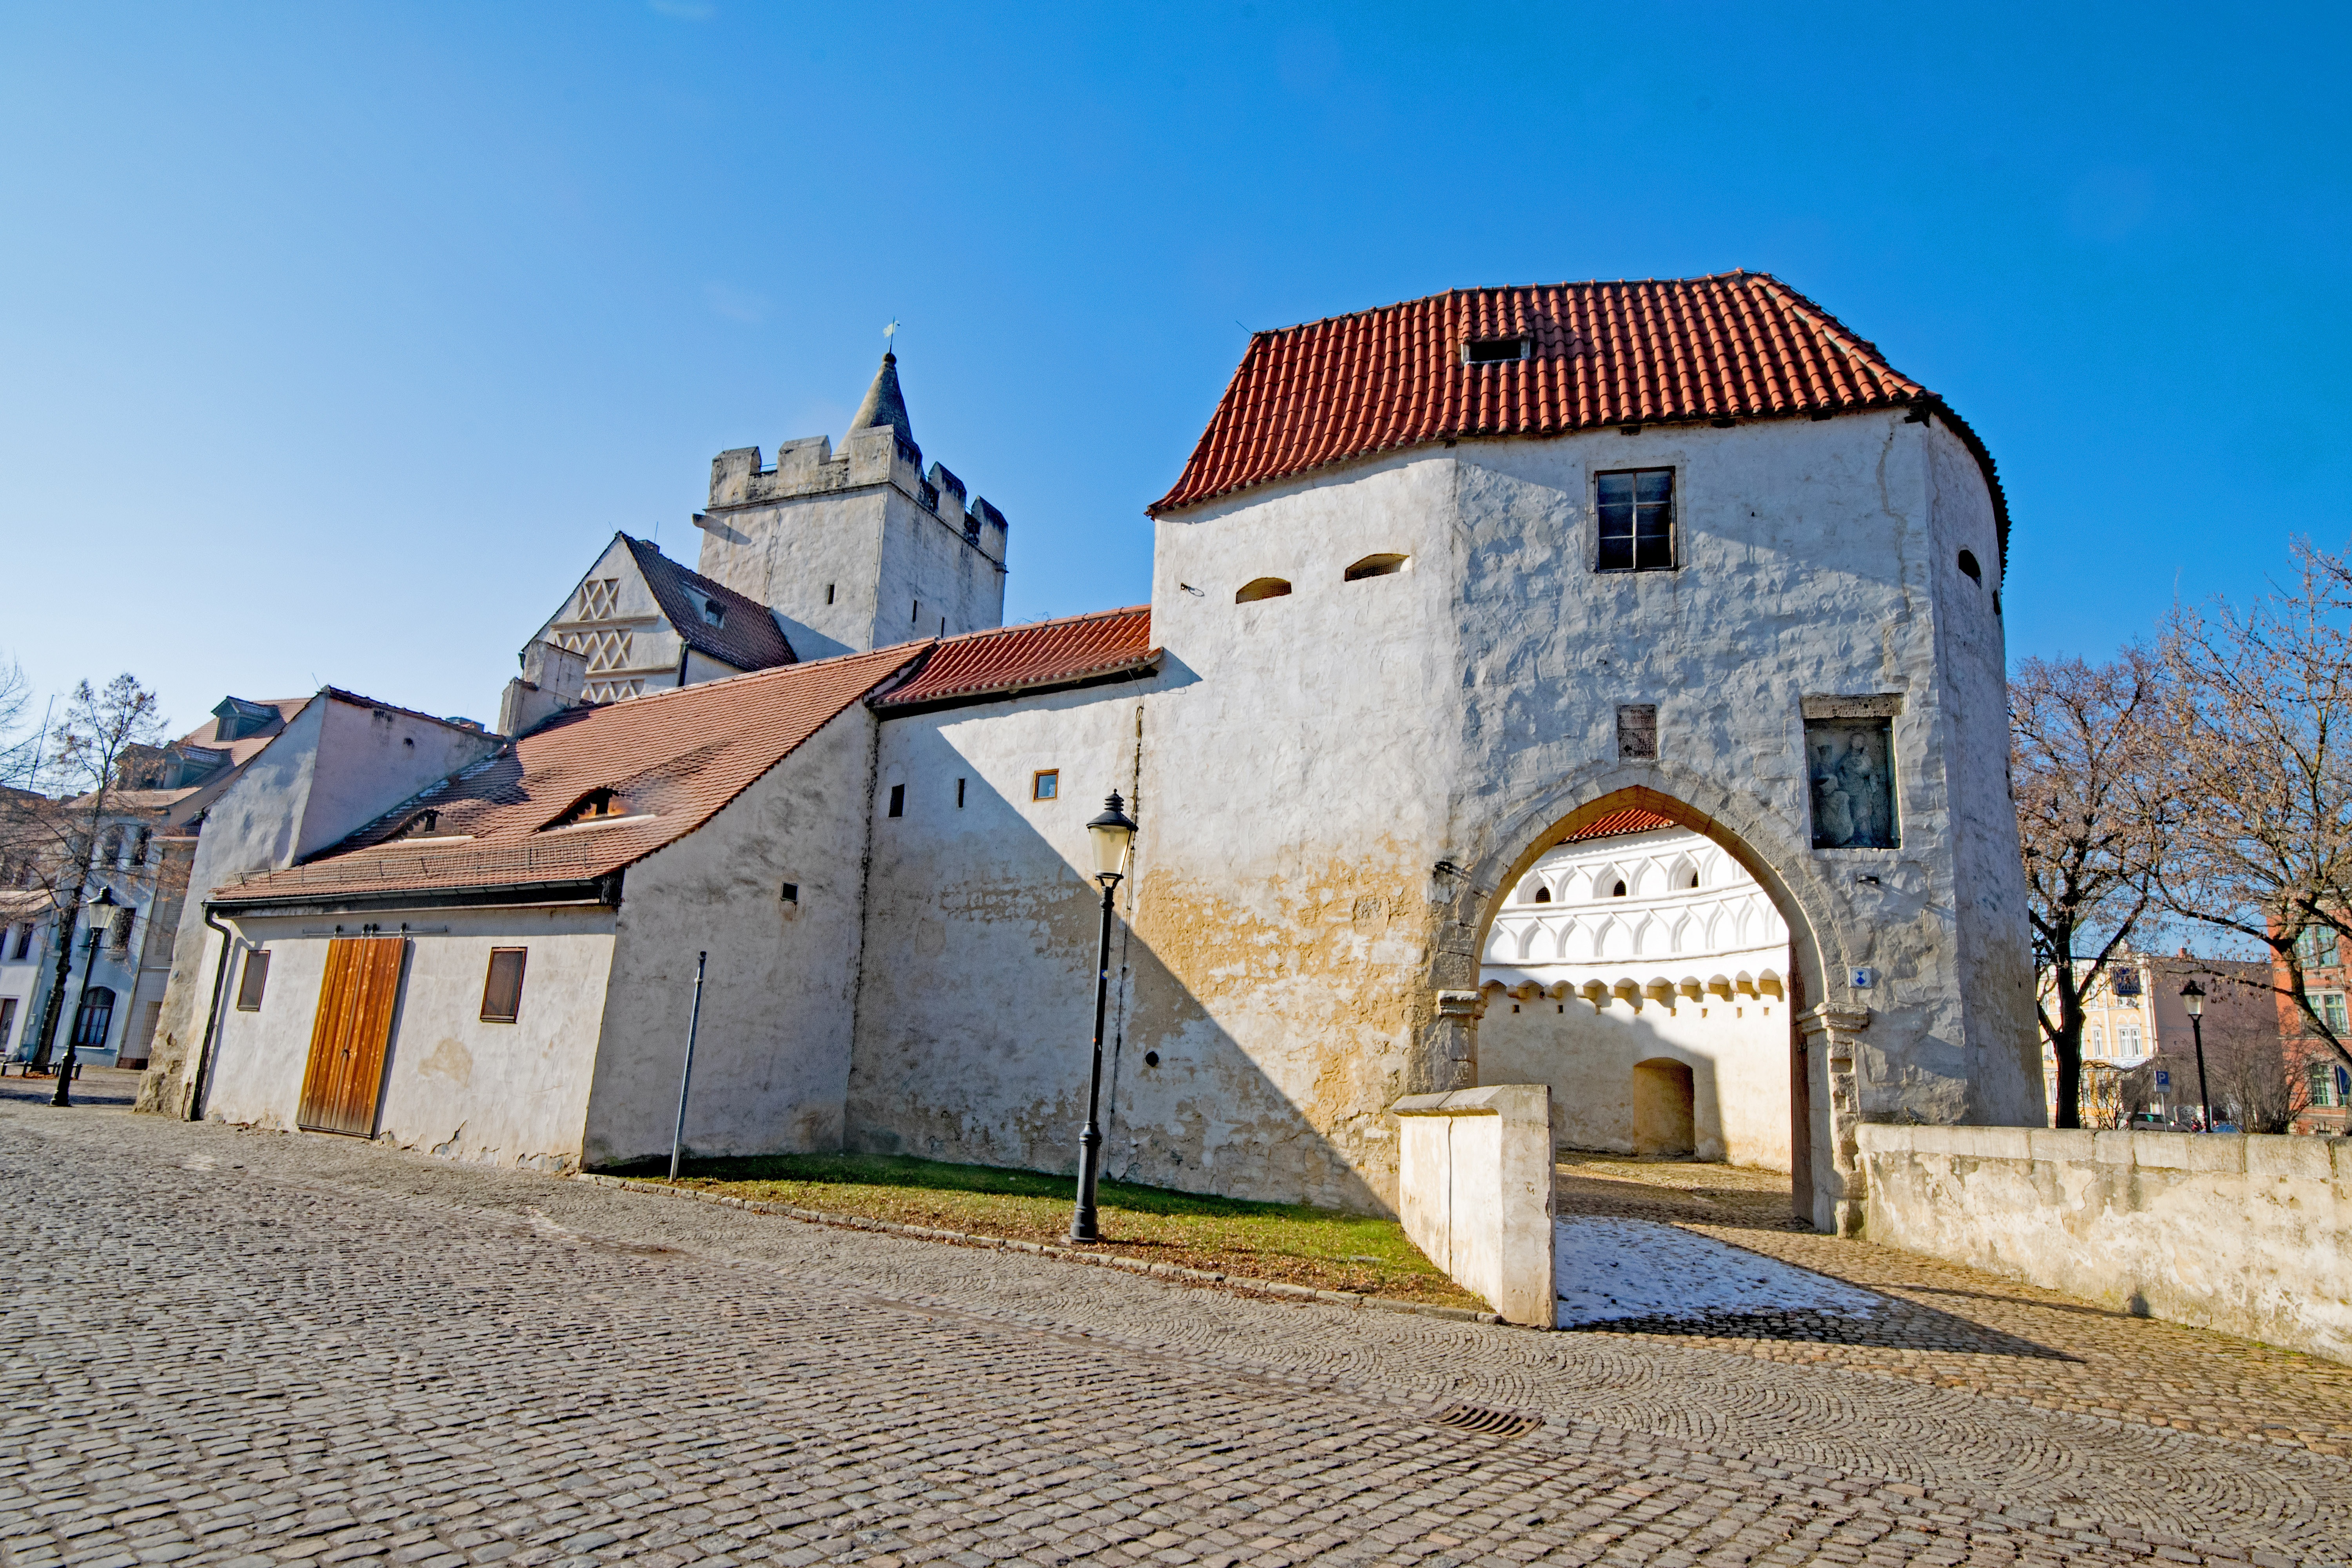
architecture, house, town, building, chateau, village, space, church, chapel, fortification, place of worship, places of interest, old town, monastery, germany, estate, marienplatz, naumburg, saxony anhalt, marientor